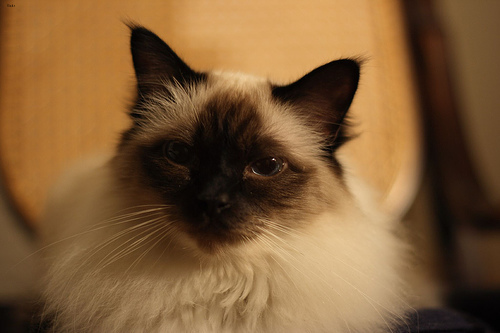
Animal: cat
Breed: Birman